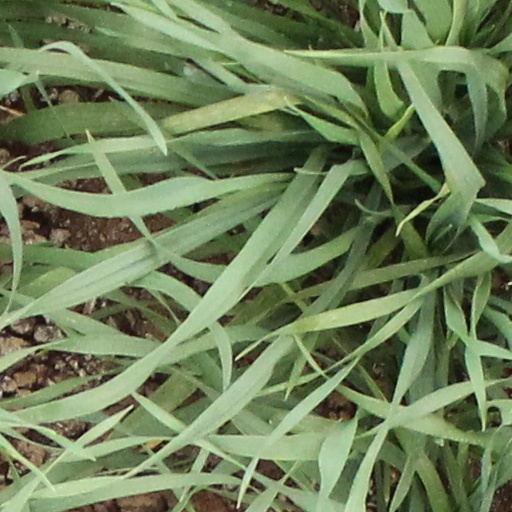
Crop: wheat